Trysull

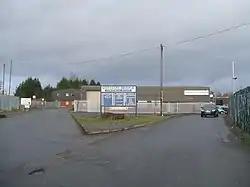
Industrial estate next to a bridge over the Smestow Brook

Trysull children had schooling as early as the 1680s although the first purpose-built schoolroom did not appear until later.